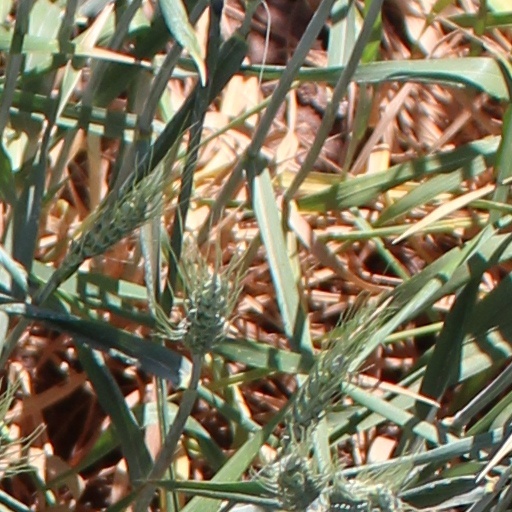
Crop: wheat